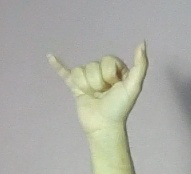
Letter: ya